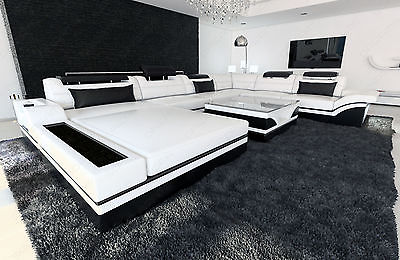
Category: sofa